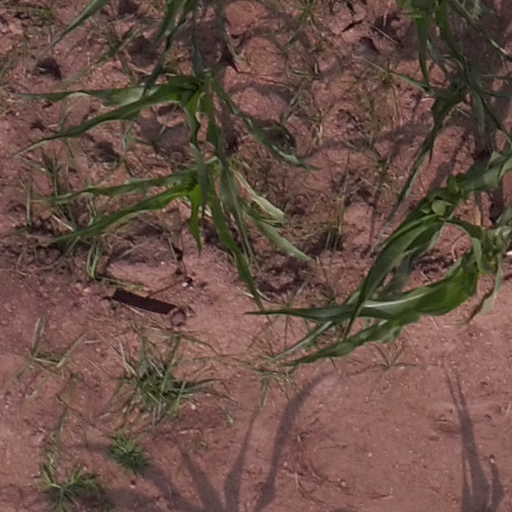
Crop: maize; corn